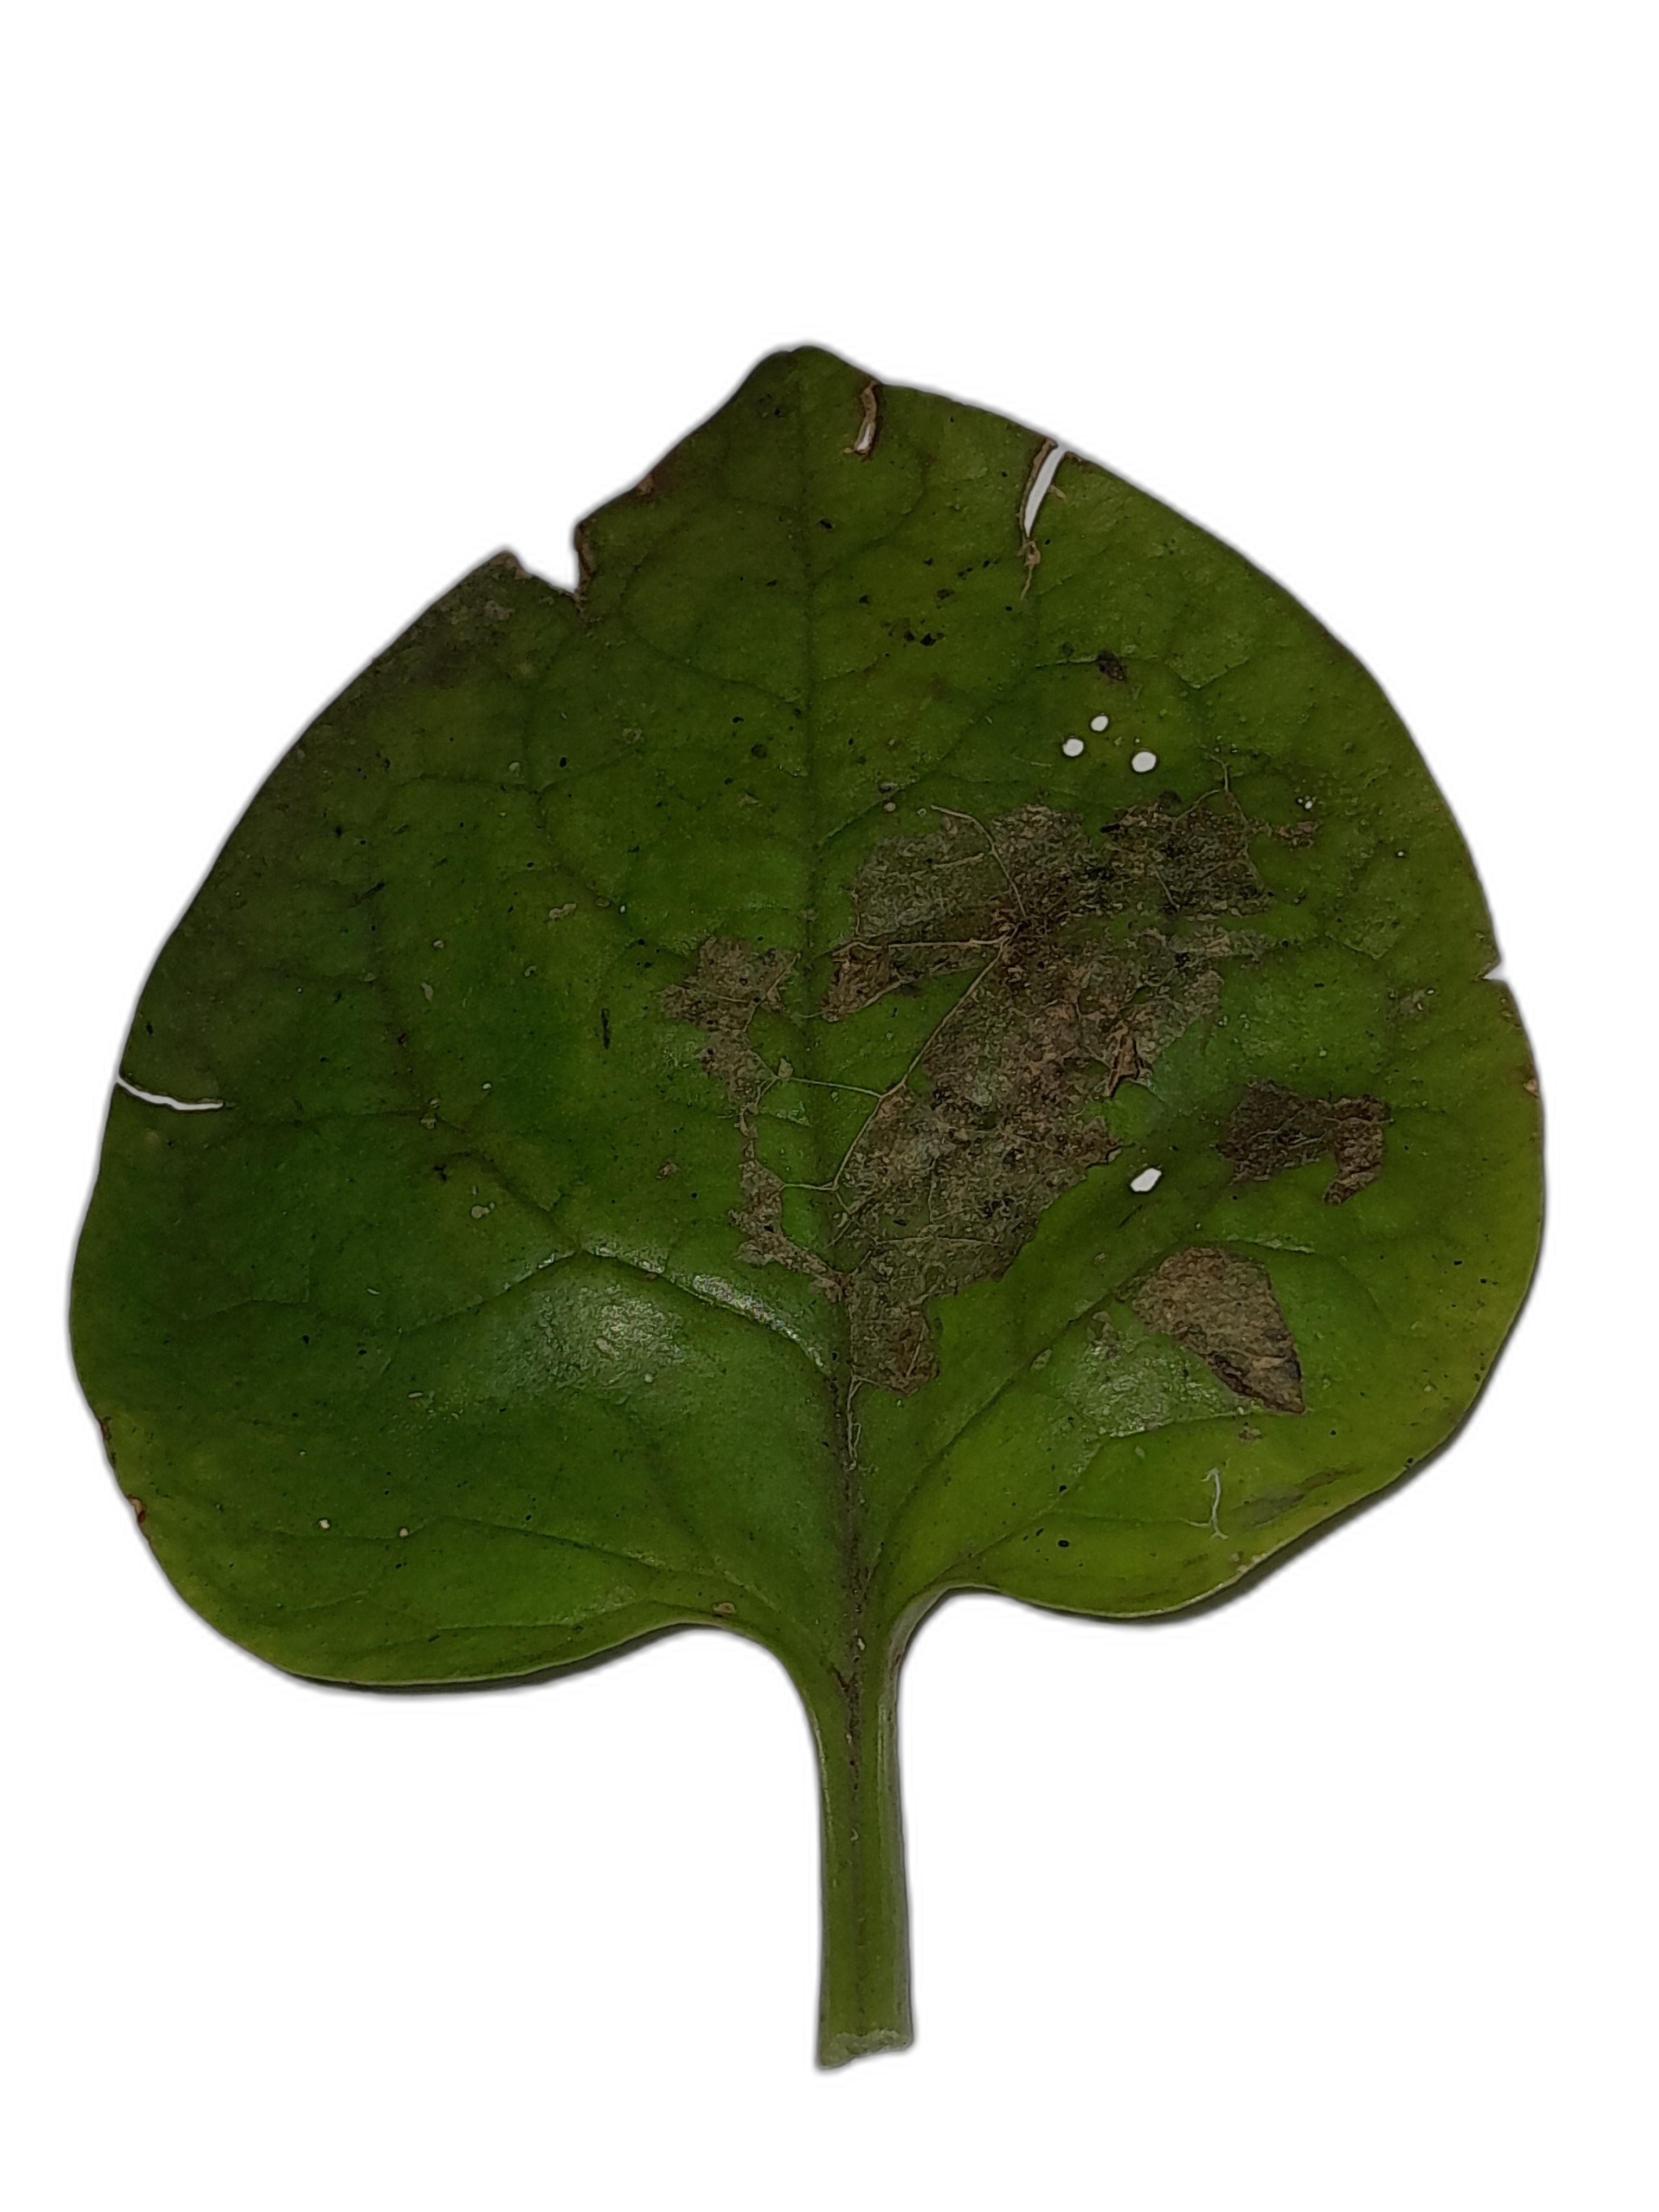
Label: Anthracnose